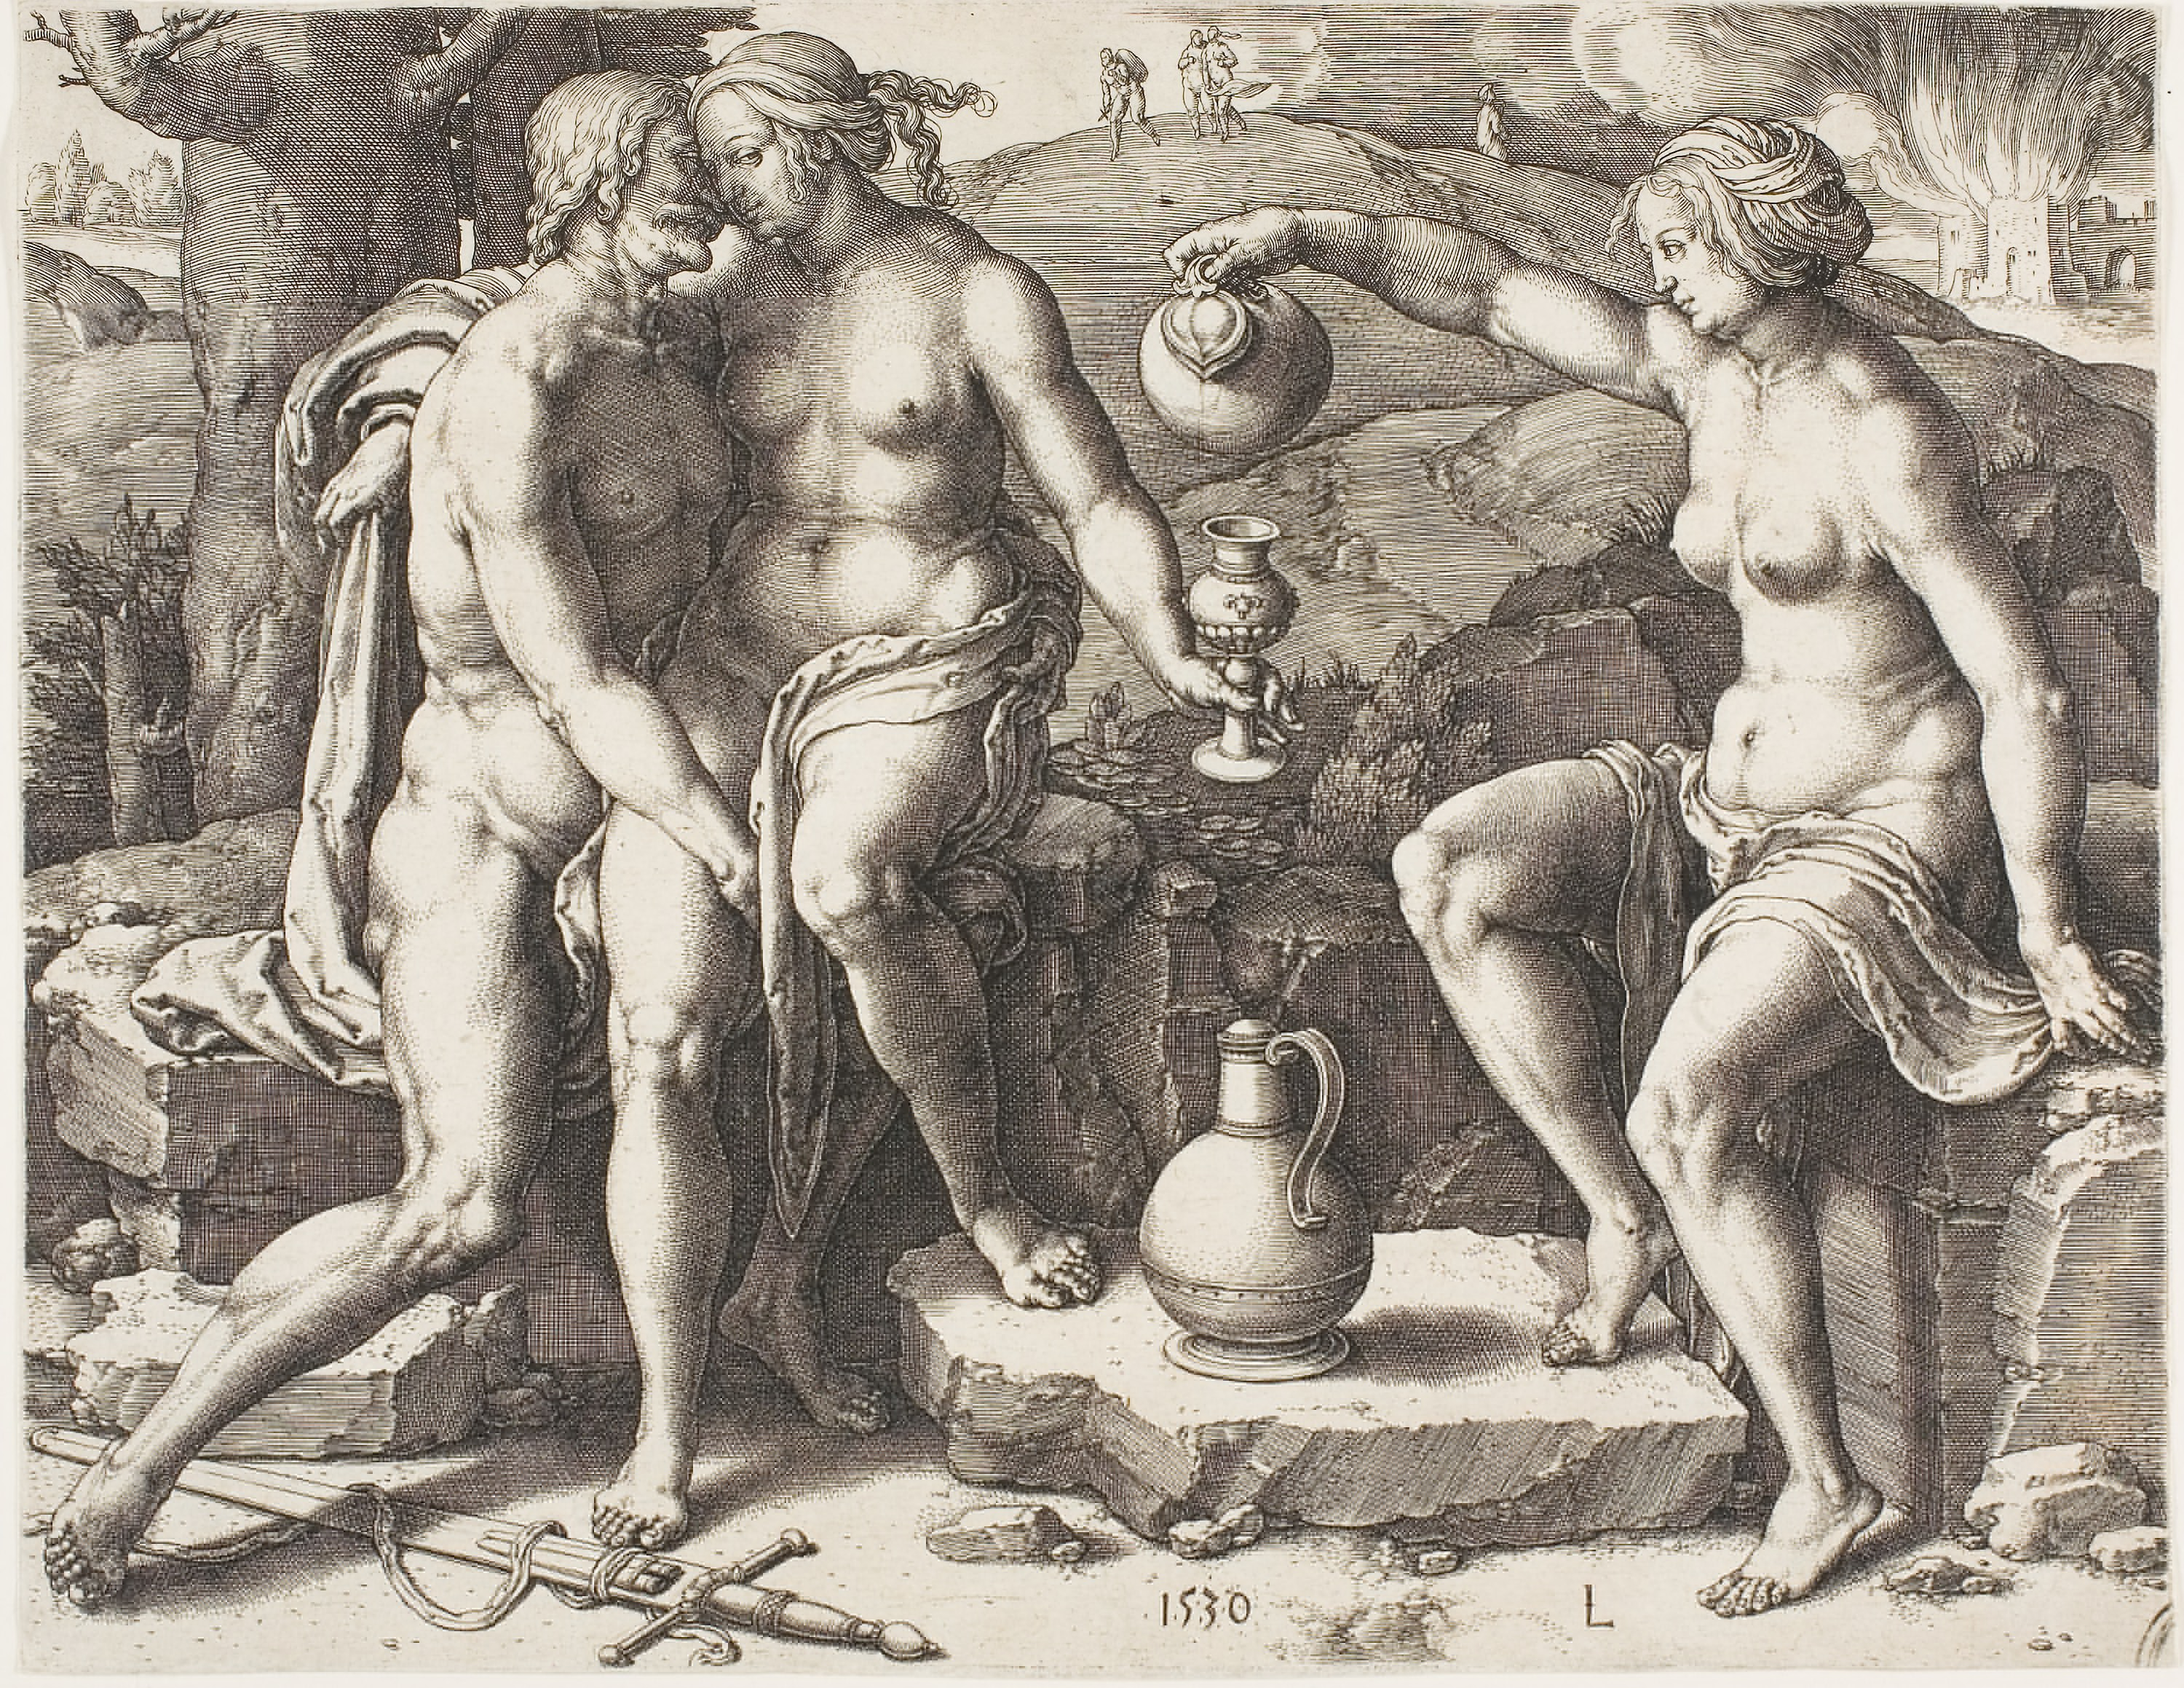
art, black and white, mythology, human, figure drawing, human behavior, art model, drawing, visual arts, history, artwork